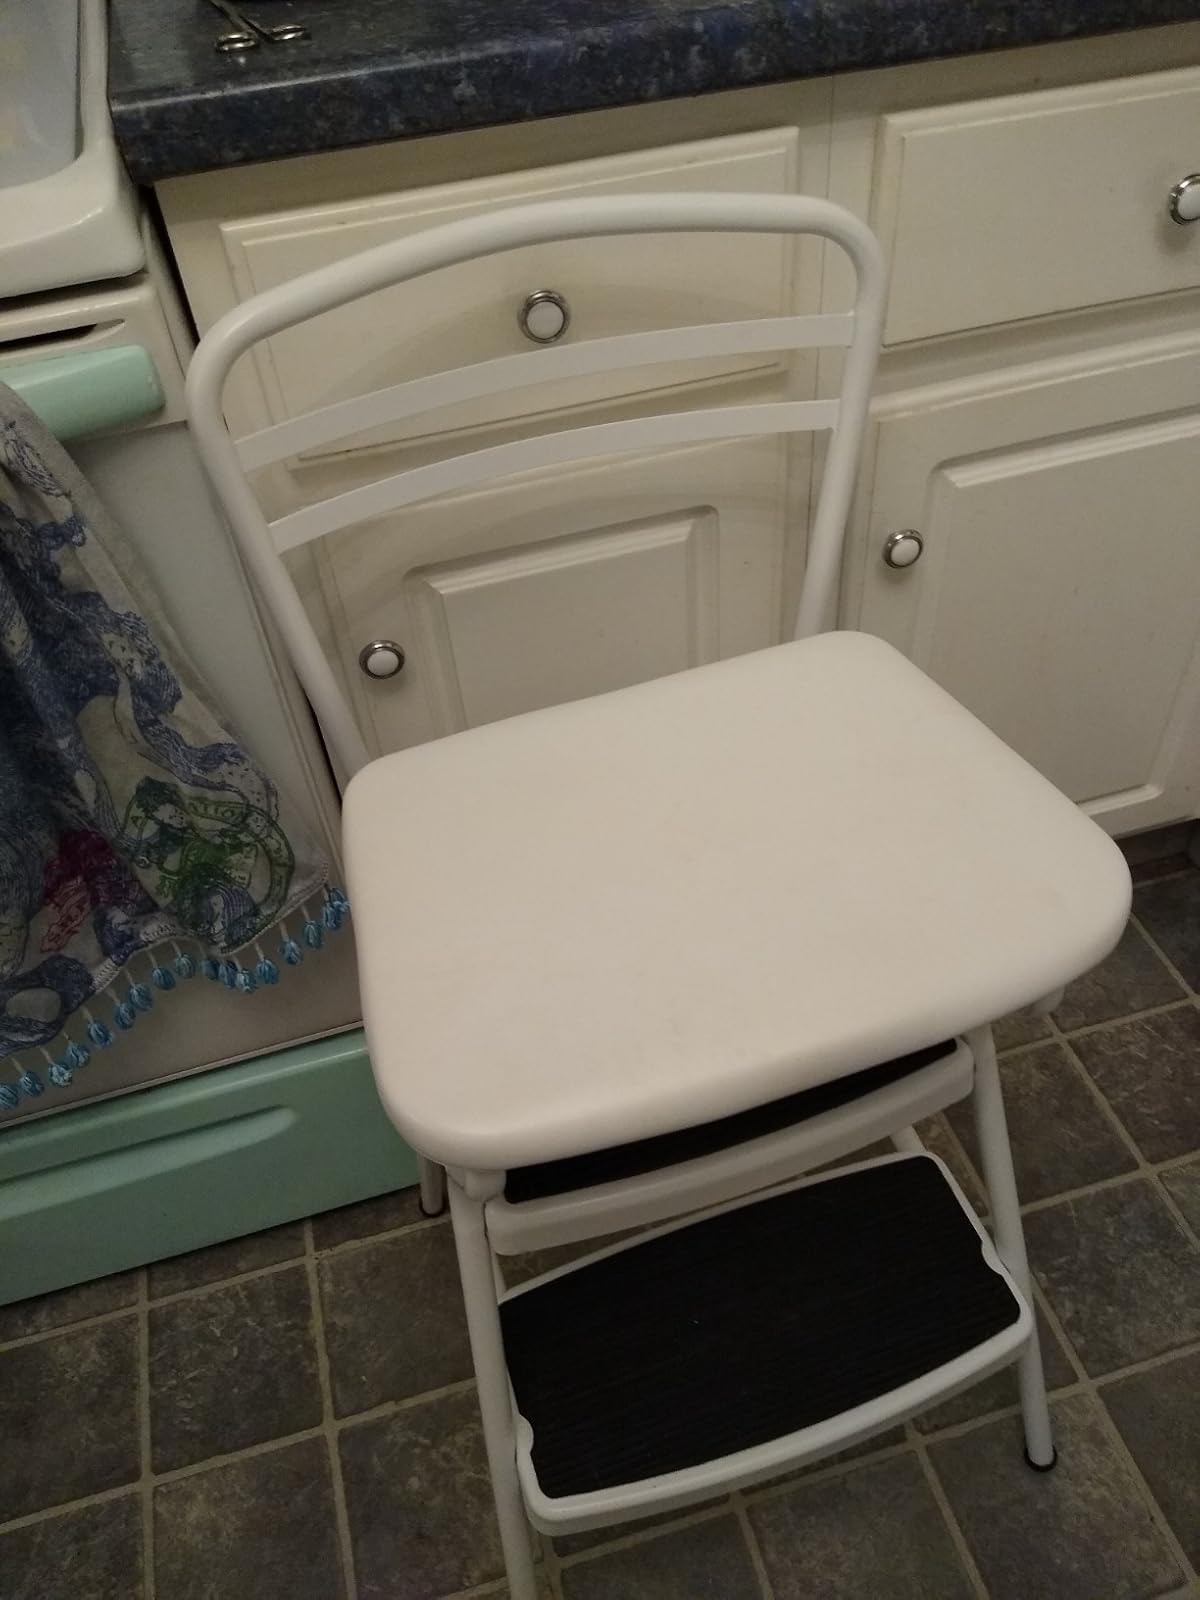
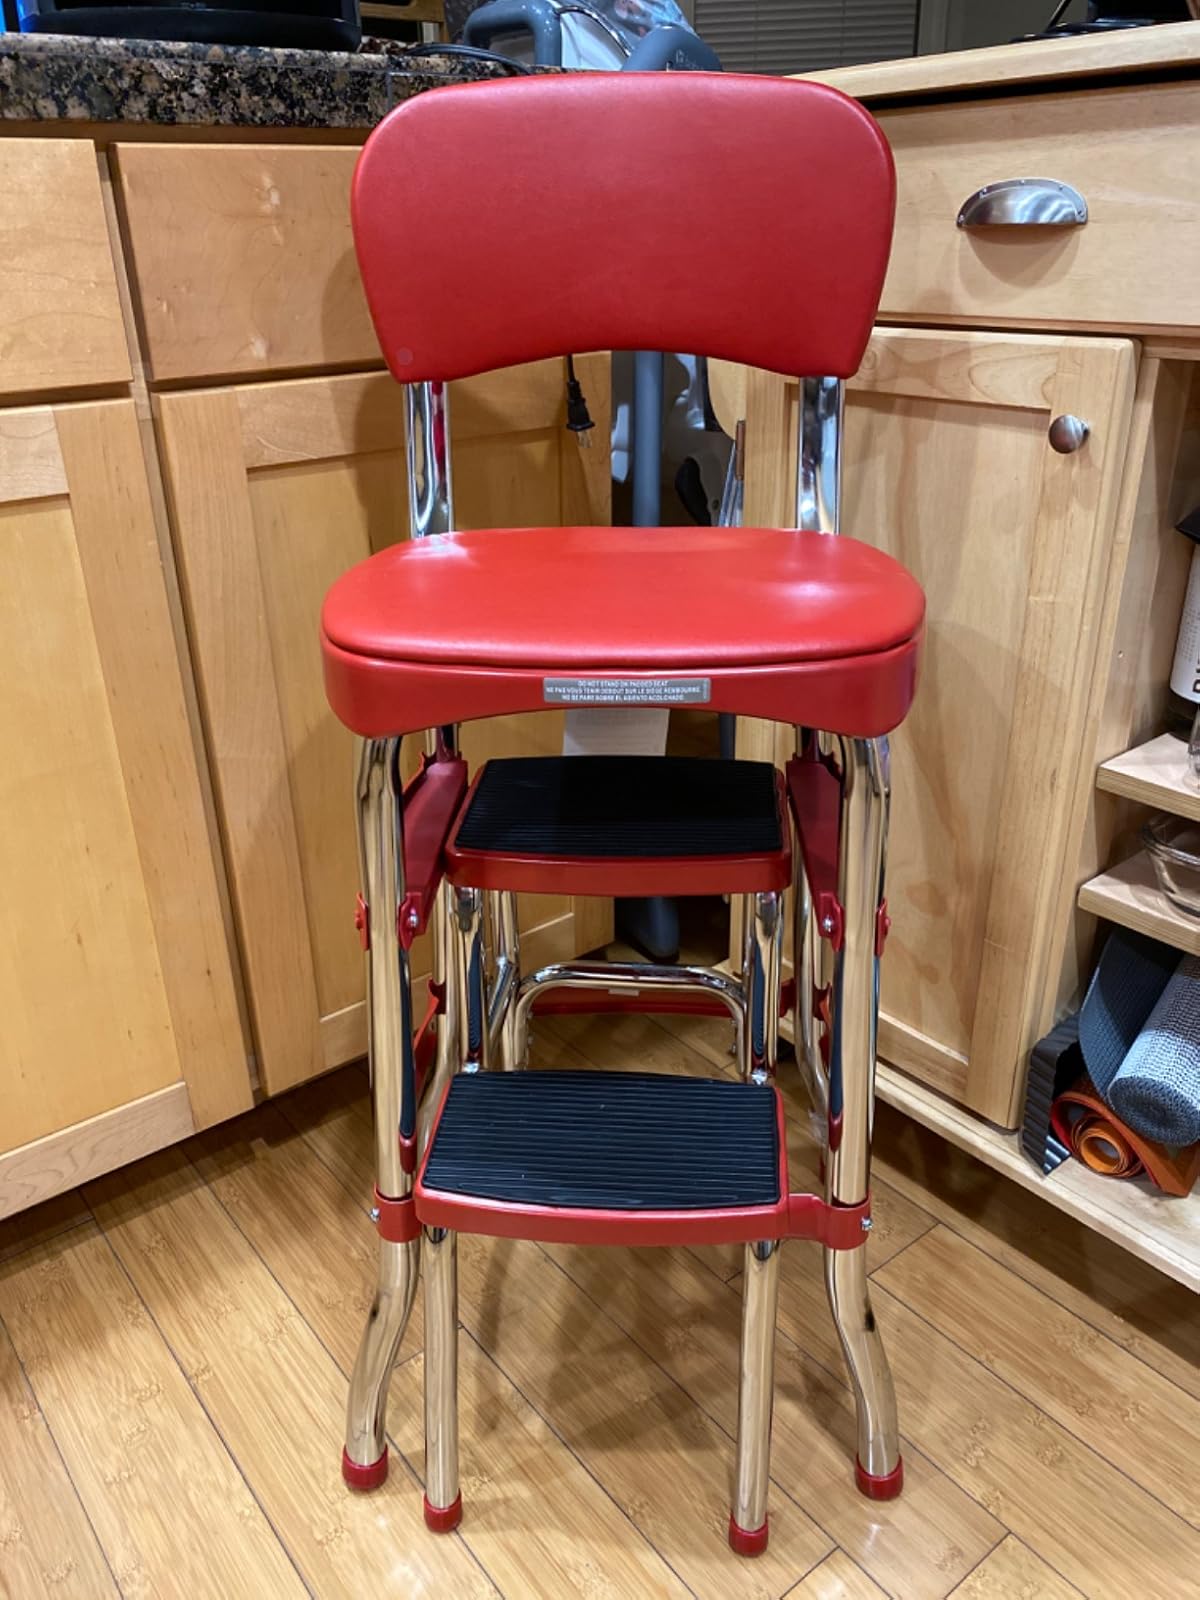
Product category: items_chair
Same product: no